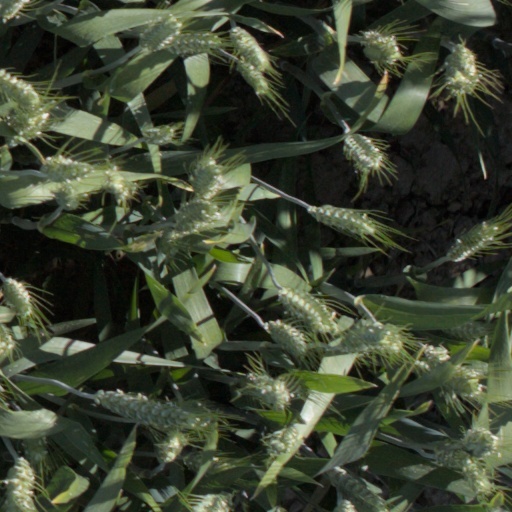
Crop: wheat